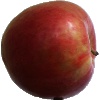
Label: apple_crimson_snow